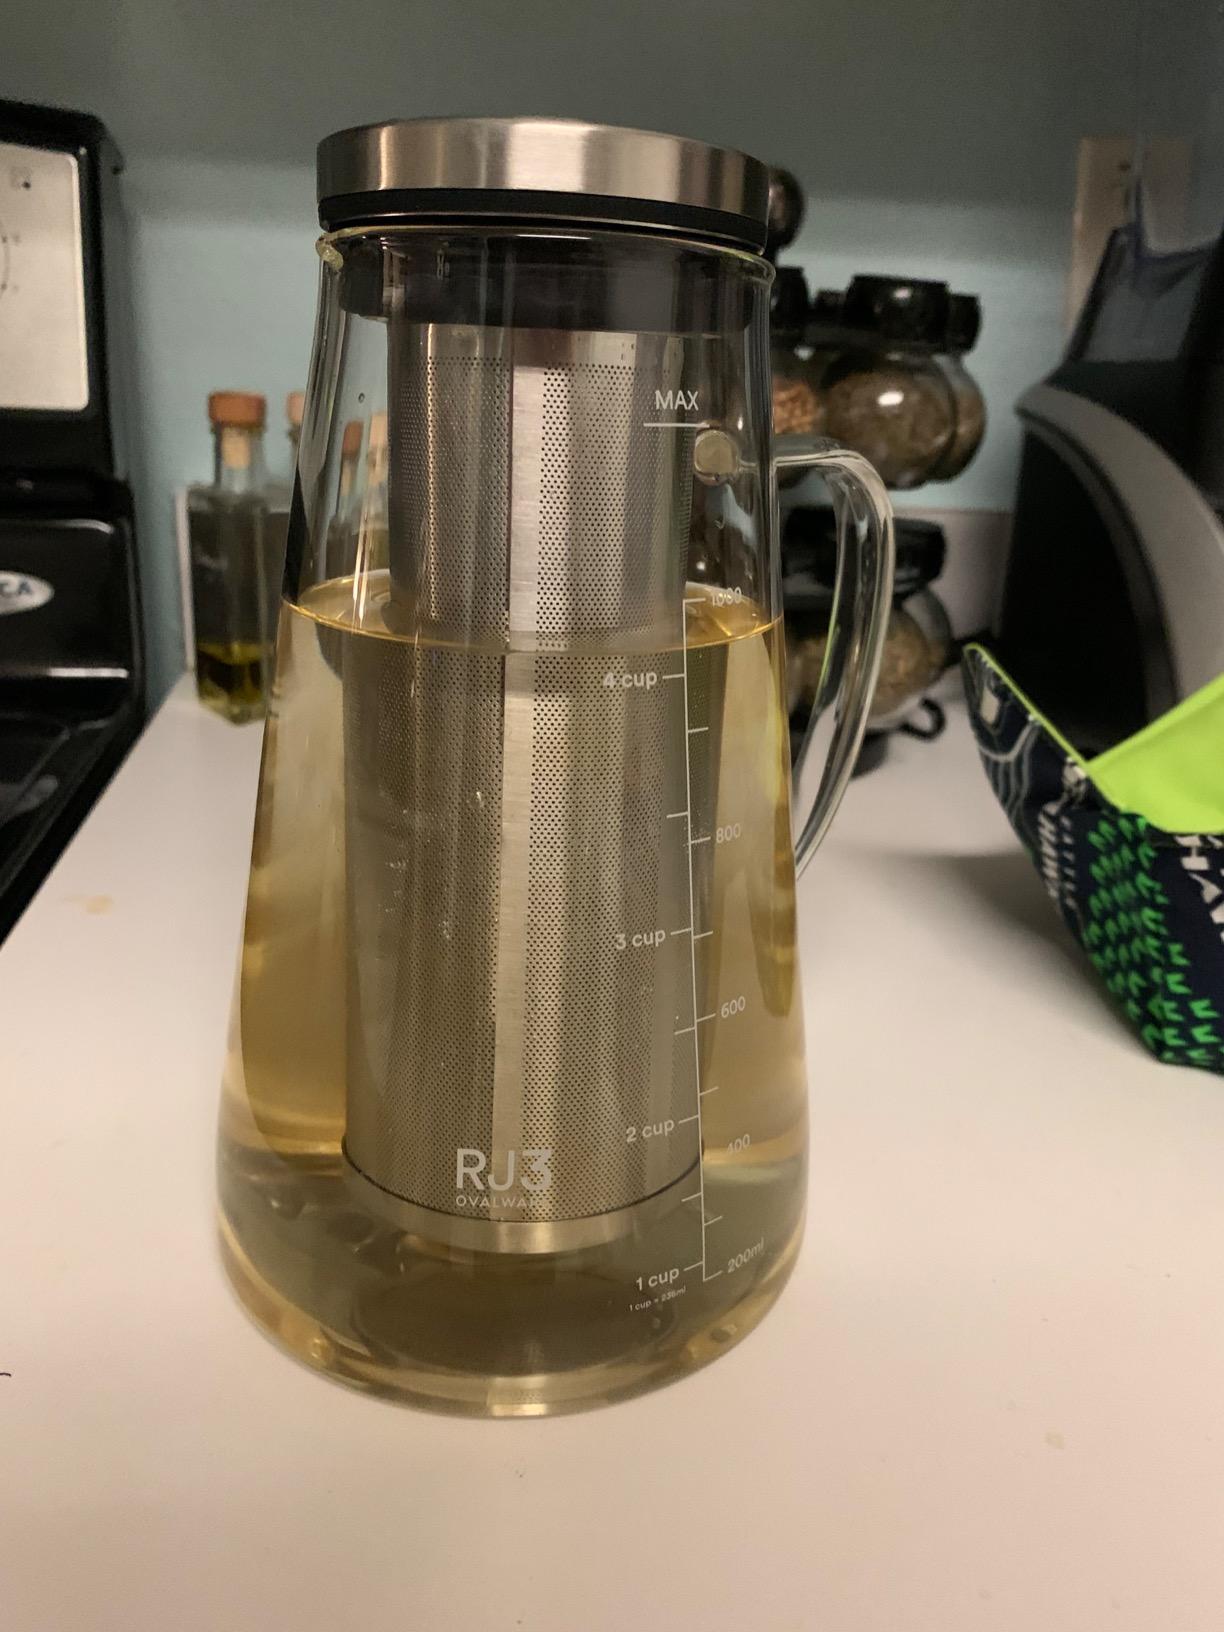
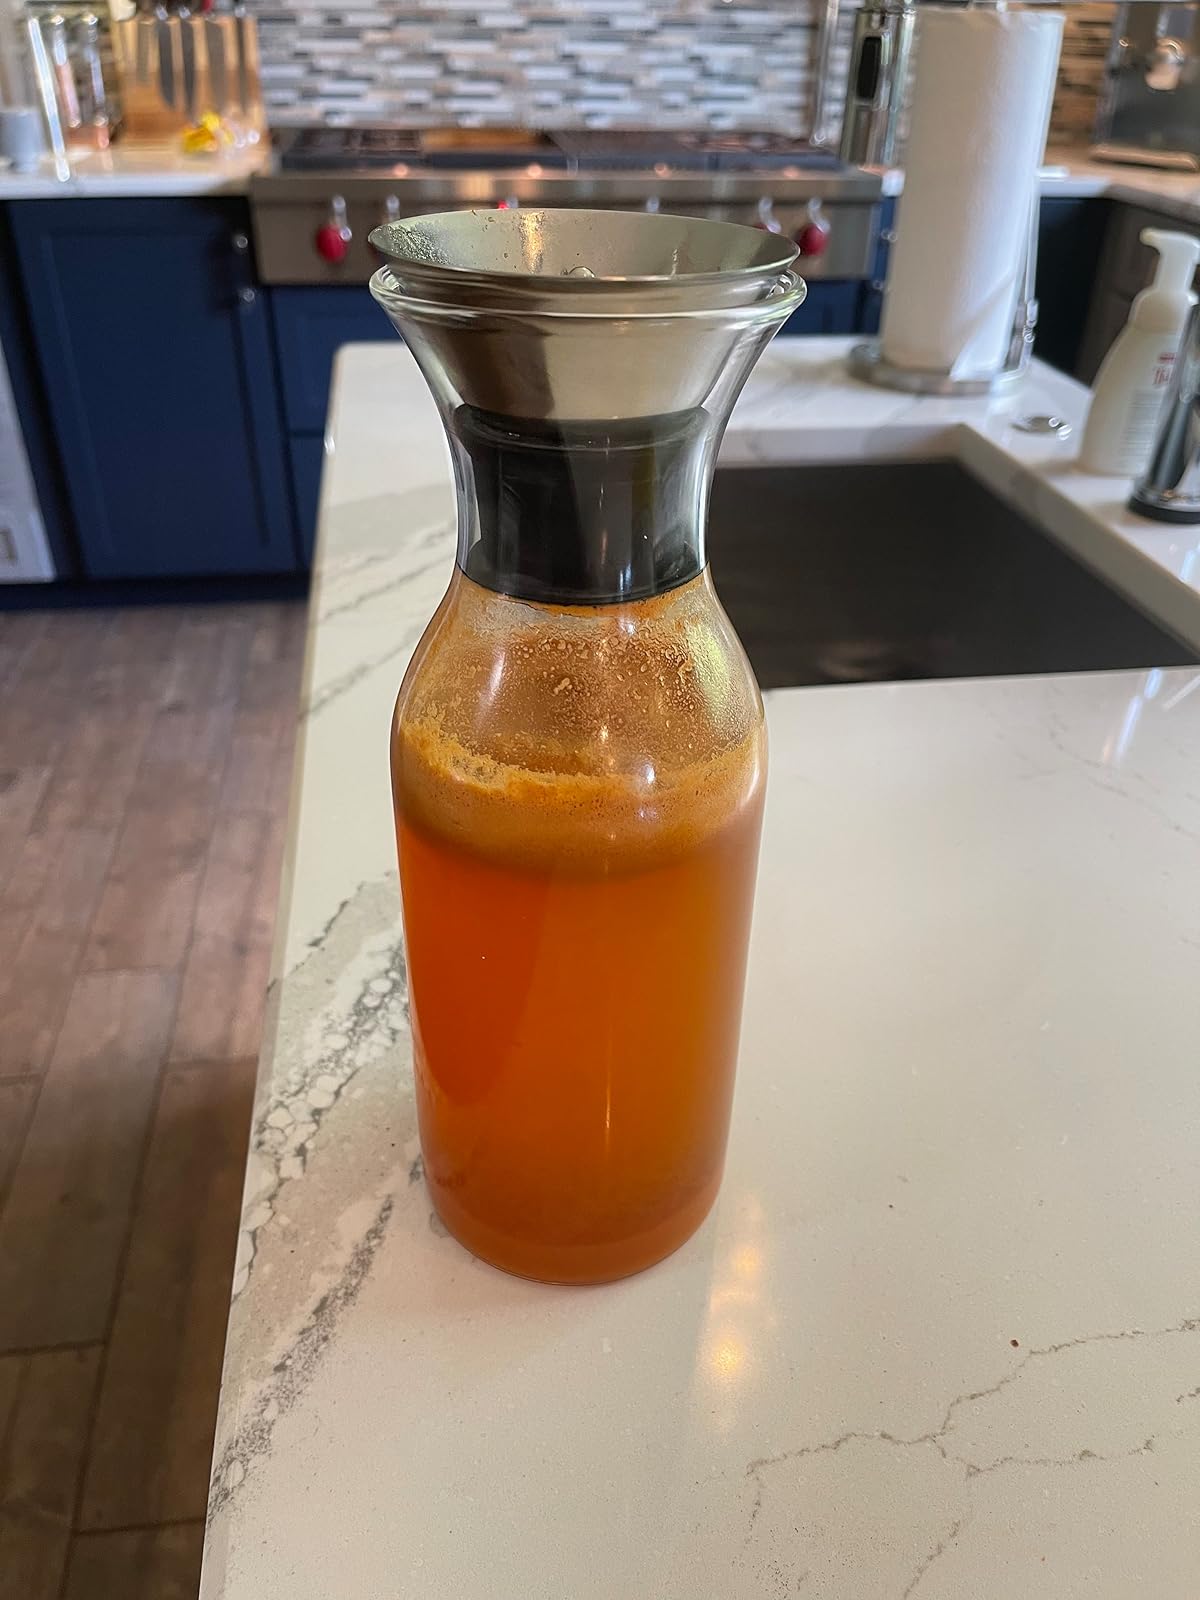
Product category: items_tea
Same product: no